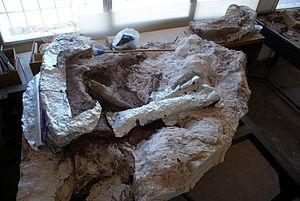
Skorpiovenator est un genre éteint de dinosaures théropodes de la famille des Abelisauridae qui vivait au début du Crétacé supérieur en actuelle Argentine, il y a environ 95 millions d'années.